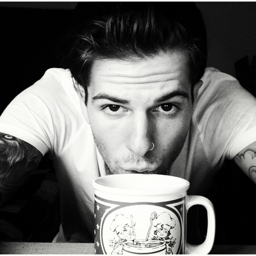
the wallpaper probably with a coffee break called actor